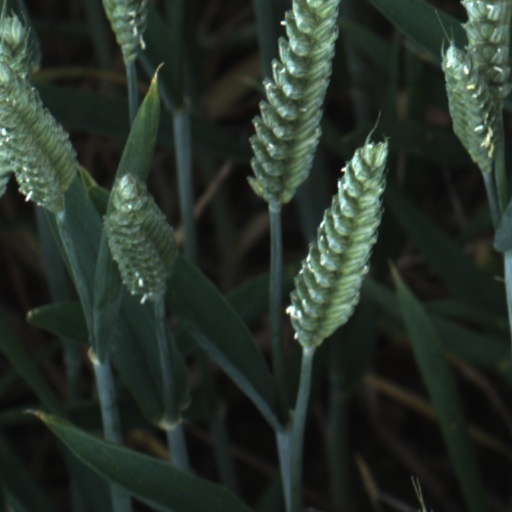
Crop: wheat